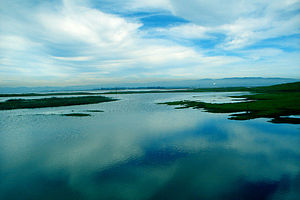
Concepción / Historie
Concepción er en kommune og den næststørste by i Chile. Som kommune har den omkring en million indbyggere.Selve byen har et indbyggertal på 217.537.